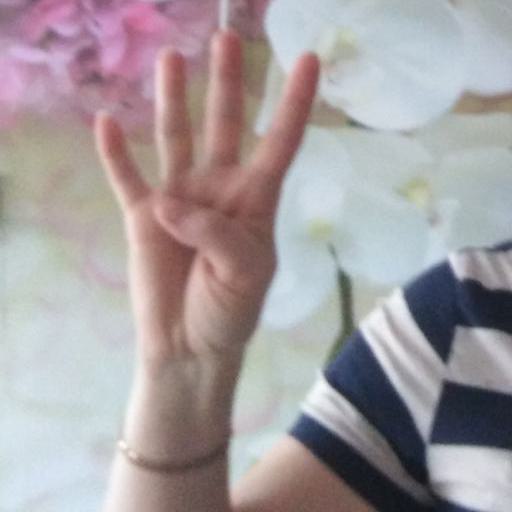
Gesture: four